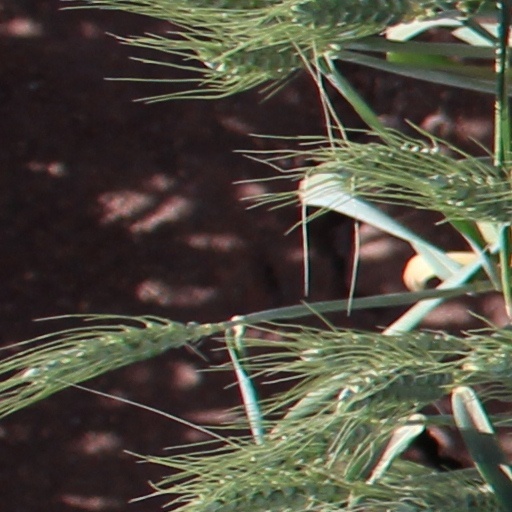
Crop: wheat